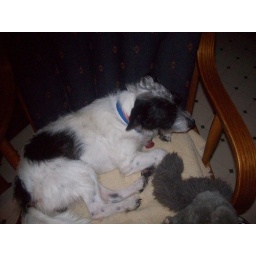
Spots chilling on the chair in the kitchen